House of Vasa

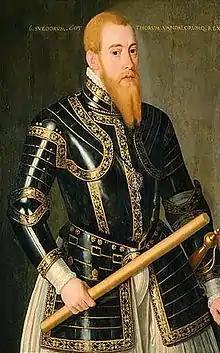
Eric XIV Vasa

Eric XIV was born at Tre Kronor on 13 December 1533. Before the age of two, he lost his mother. In 1536, his father, Gustav Vasa, married Margaret Leijonhufvud (1516–51), a Swedish noblewoman. He was crowned as Eric XIV, but was not necessarily the 14th king of Sweden named Eric. He and his brother Charles IX (1604–11) adopted regnal numbers according to Johannes Magnus's partly fictitious history of Sweden. There had, however, been at least six earlier Swedish kings with the name of Eric, as well as pretenders about whom very little is known.